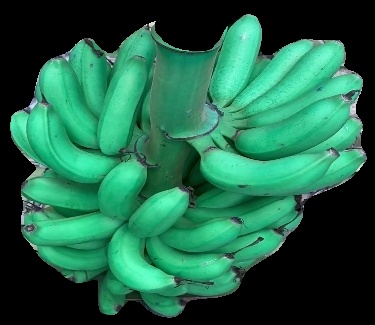
Variety: rasbale
Grade: grade1